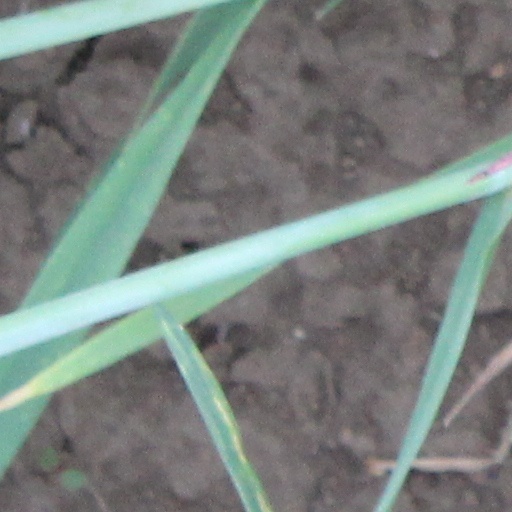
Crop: wheat